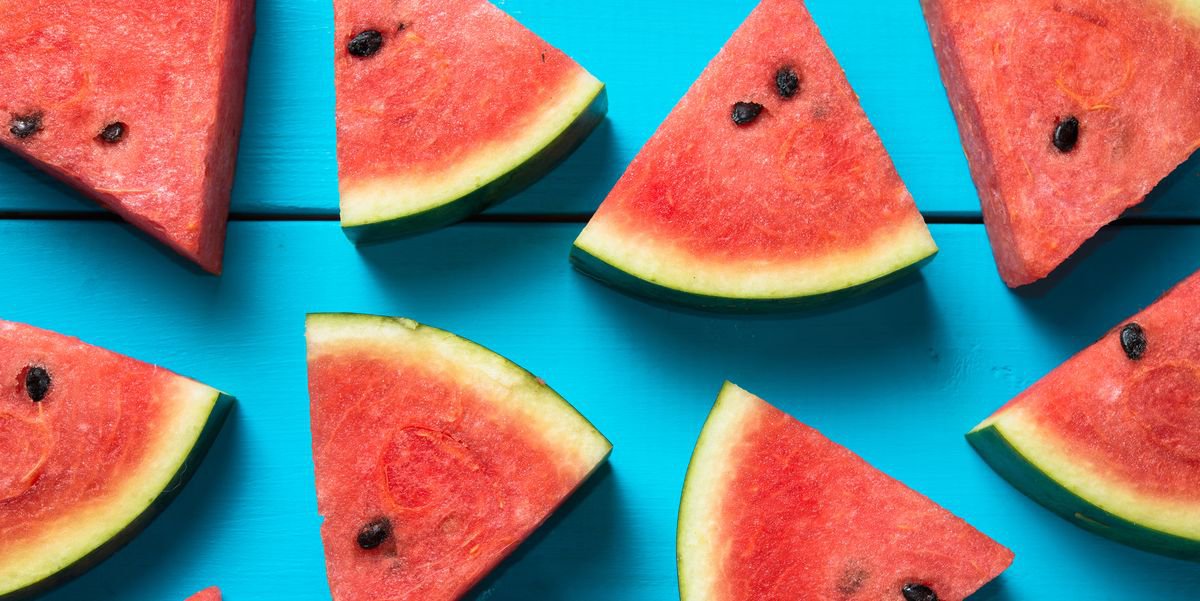
Label: Watermelon